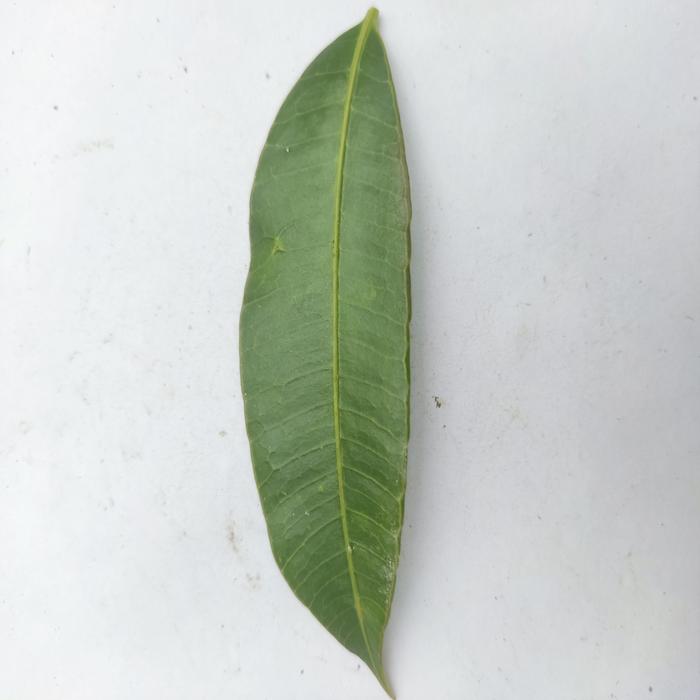
Crop: Hog Plum
Leaf condition: Heathy_Leaf